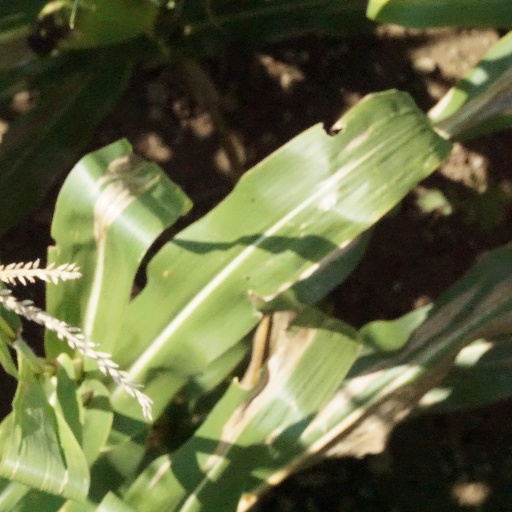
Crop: maize; corn